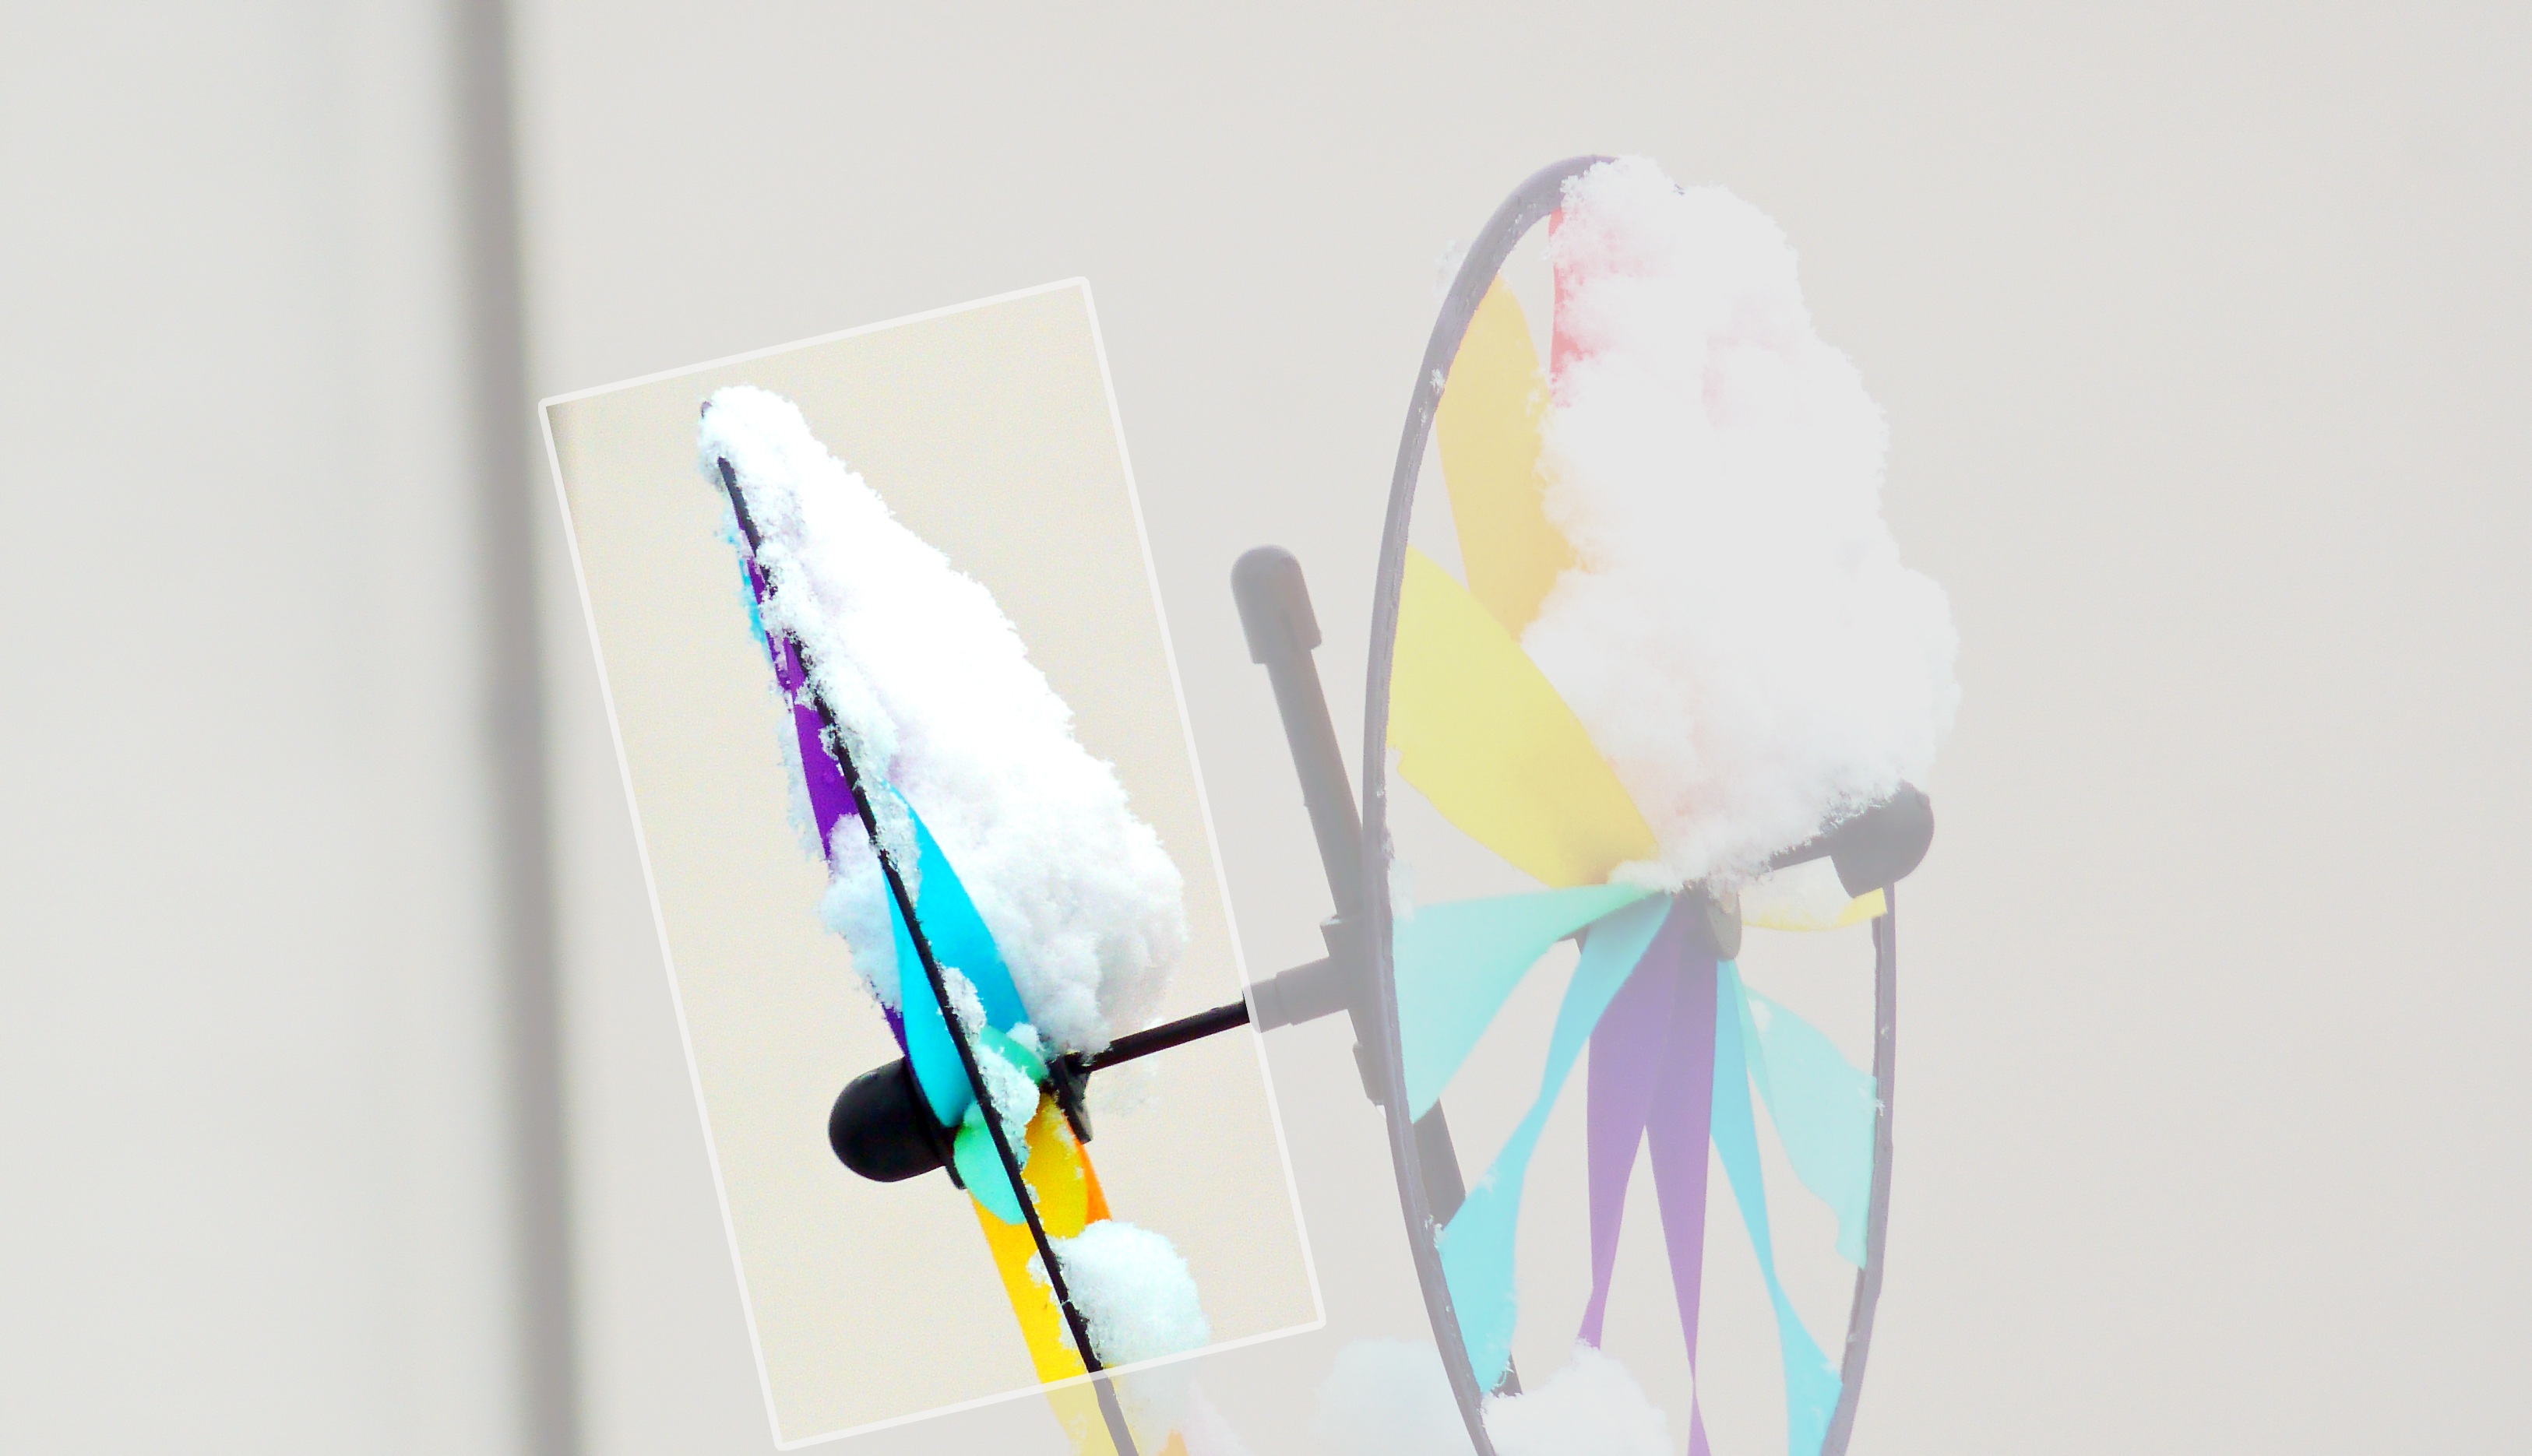
snow, winter, colorful, feather, fun, windspiel, product design